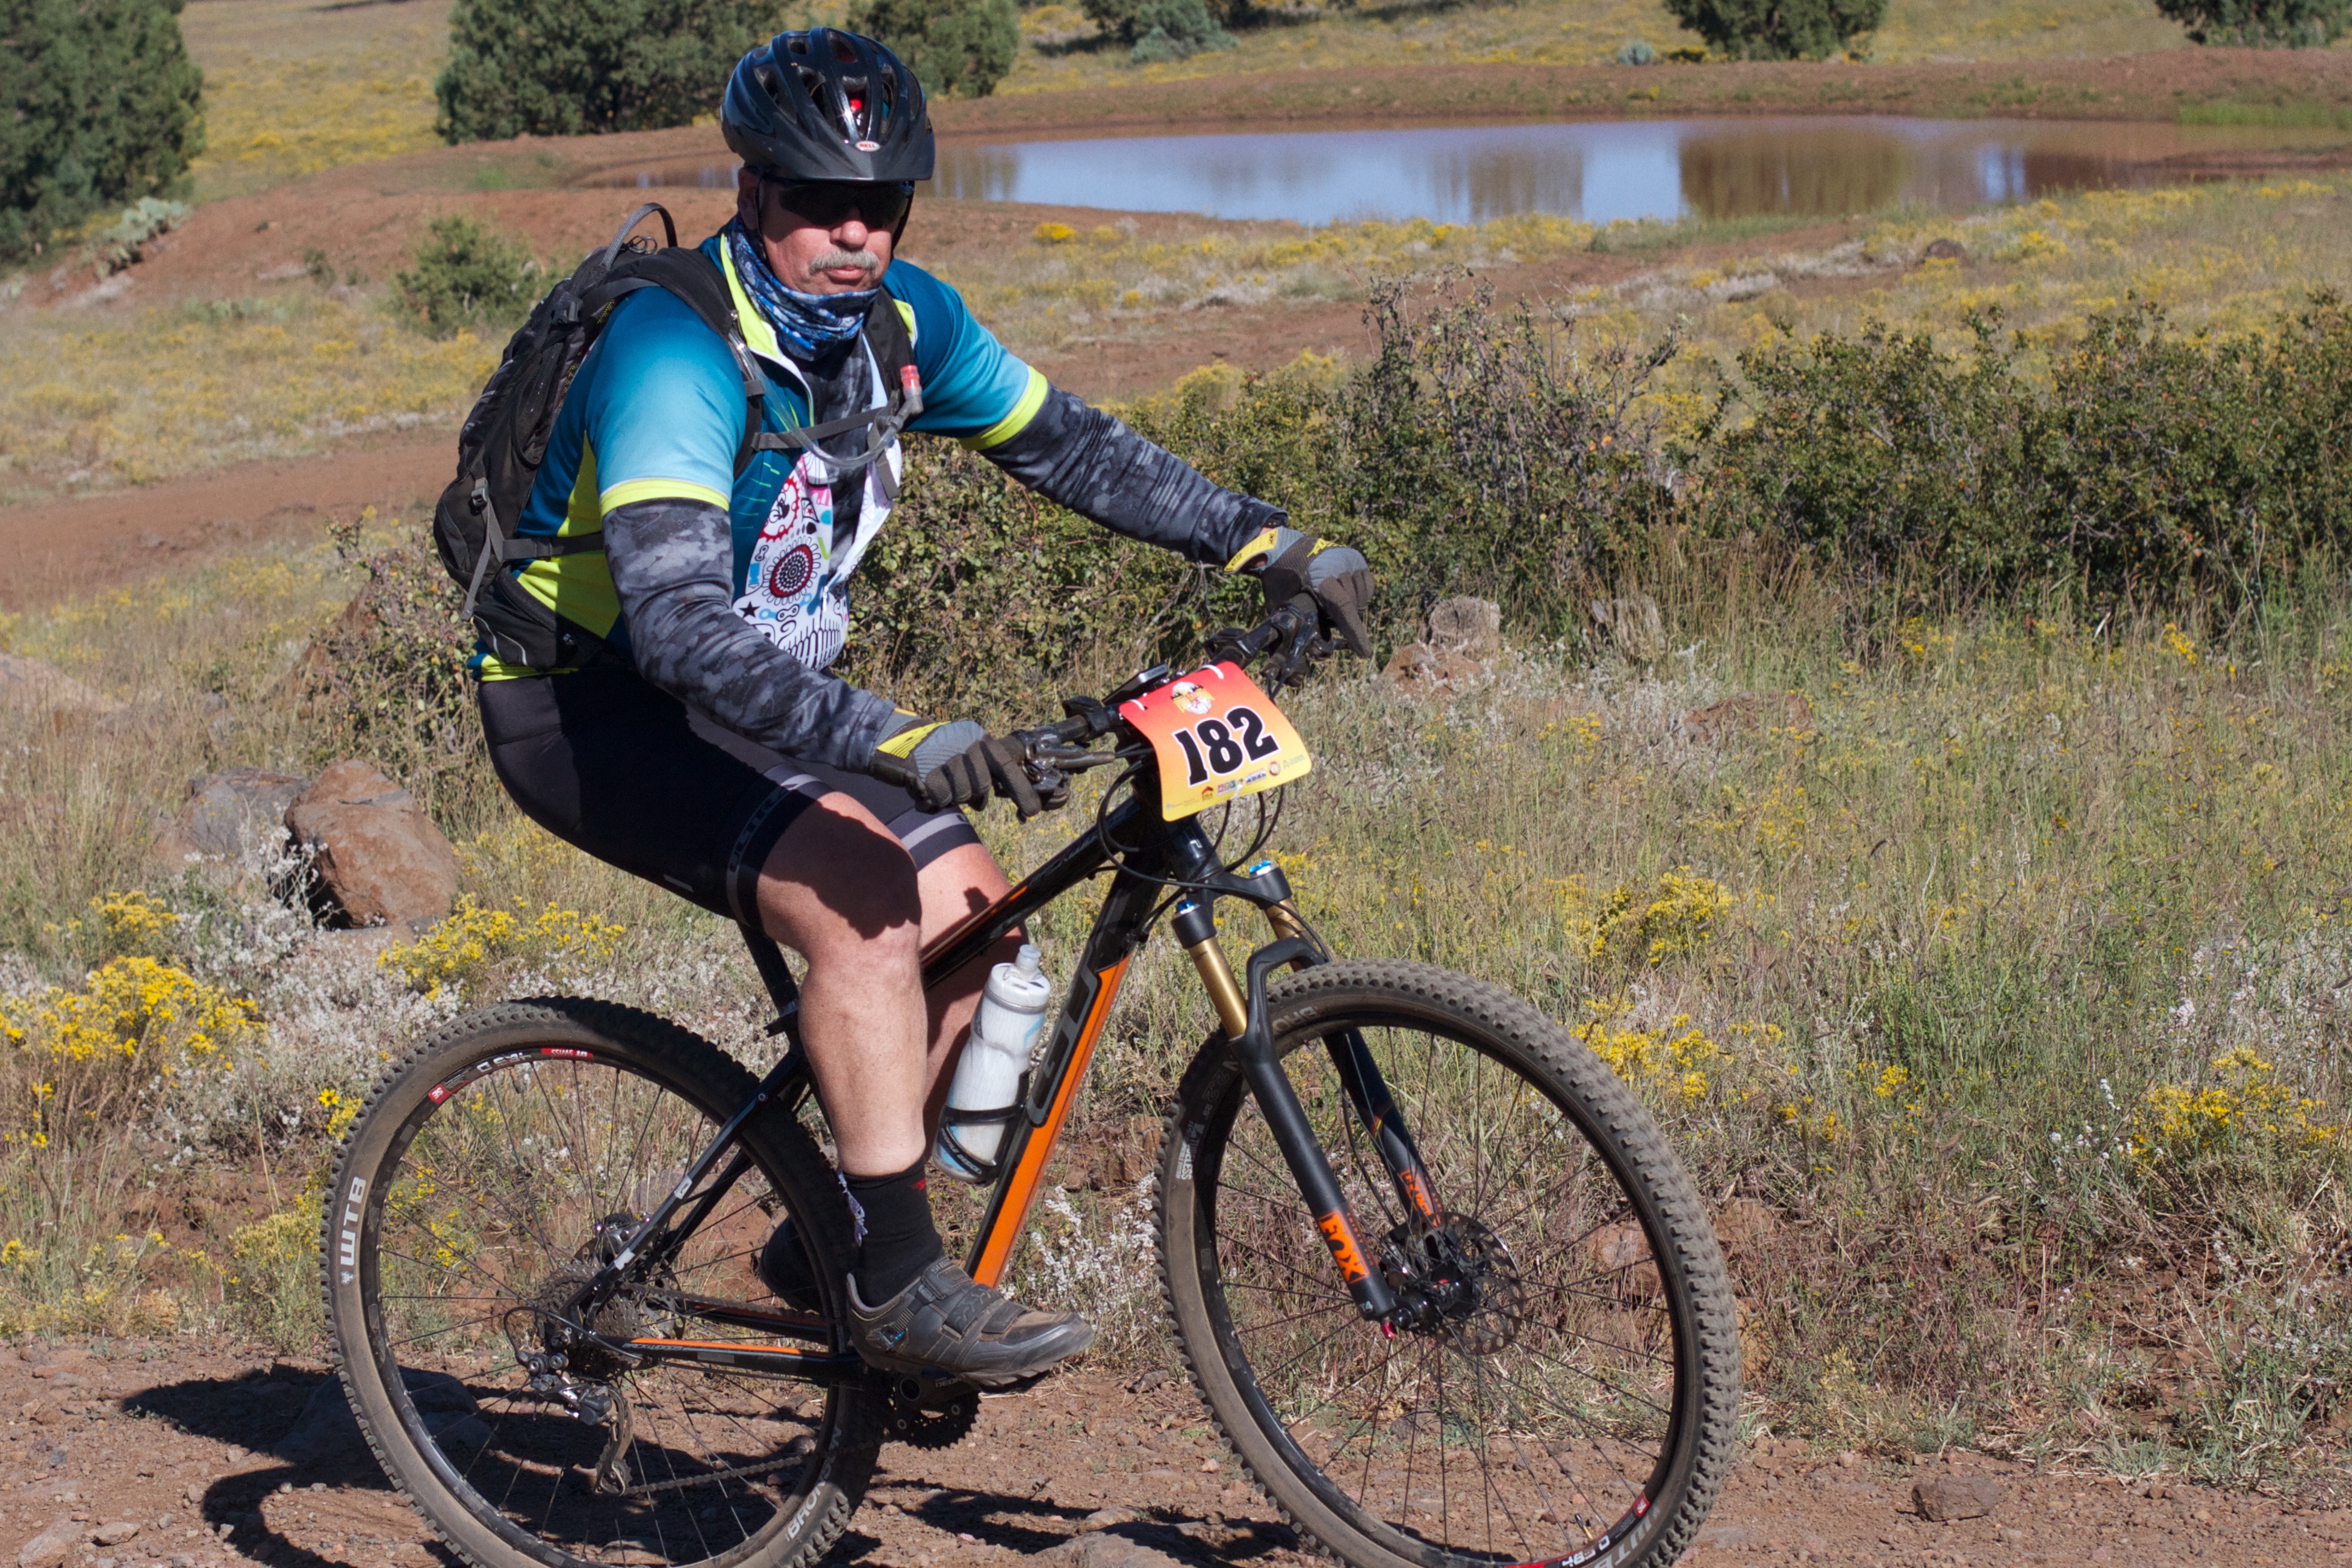
bicycle, vehicle, soil, extreme sport, sports equipment, mountain bike, cycling, race, sports, racing, fotr, freeride, mountain biking, road cycling, land vehicle, cycle sport, cyclo cross bicycle, cyclo cross, bicycle racing, downhill mountain biking, road bicycle, racing bicycle, mountain bike racing, cross country cycling